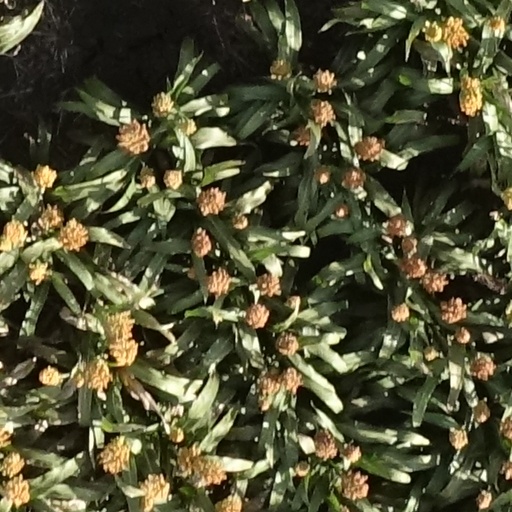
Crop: sorghum